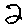
Label: 2